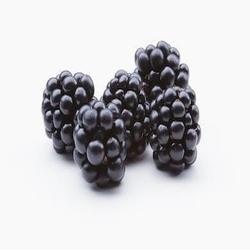
Label: Blackberry